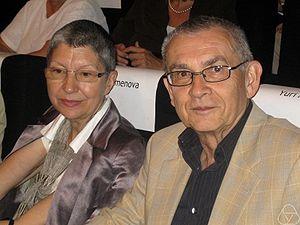
Yuri Ivanovitch Manin, en translittération française Youri Manine, né le 16 février 1937 à Simferopol, en Crimée, est un mathématicien russe, connu pour ses travaux en géométrie algébrique et en géométrie diophantienne ainsi que pour de nombreux travaux d'exposition allant de la logique mathématique à la physique théorique. Il est l'un des fondateurs de la géométrie algébrique non commutative et de l'informatique quantique.